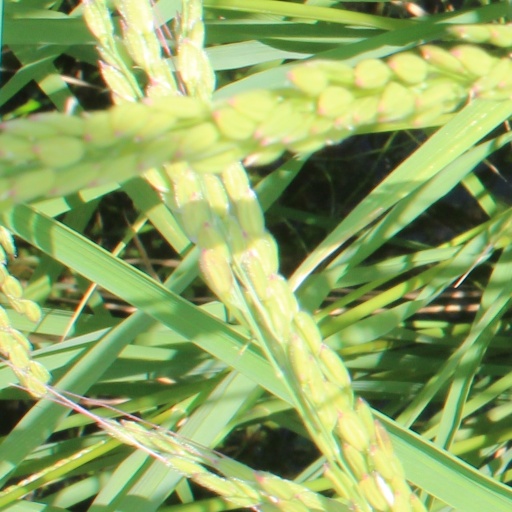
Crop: rice